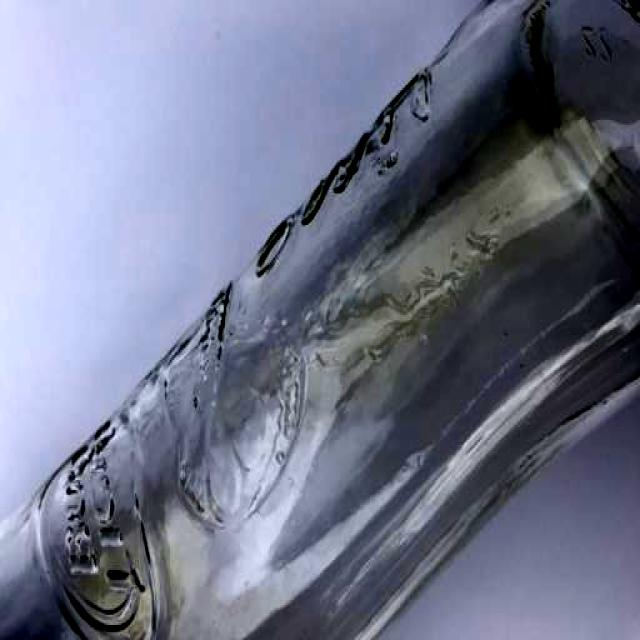
Label: Glass